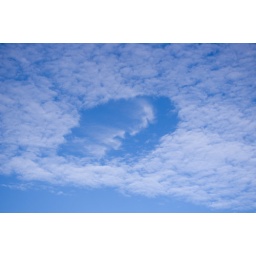
A fallstreak hole in altocumulus clouds where the water droplets have frozen into cirrus